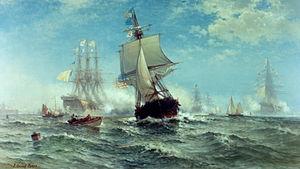
L’USS Ranger est un sloop de guerre de la Continental Navy et le premier navire de guerre américain à avoir reçu le salut en mer de la part d'une puissance étrangère. Le 14 février 1778, le Robuste, portant la marque de La Motte Picquet salue en baie de Quiberon la bannière étoilée portée par le Ranger. Six jours auparavant, la France et les États-Unis venaient de signer deux traités : un traité d'alliance et un traité d'amitié et de commerce. Le 20 mars, la France reconnaît les États-Unis.
Edward Moran, né le 19 août 1829 à Bolton dans le comté du Lancashire en Angleterre et décédé le 8 juin 1901 à New York dans l'état de New York aux États-Unis, est un peintre américain d'origine anglaise, spécialisé dans la peinture marine.